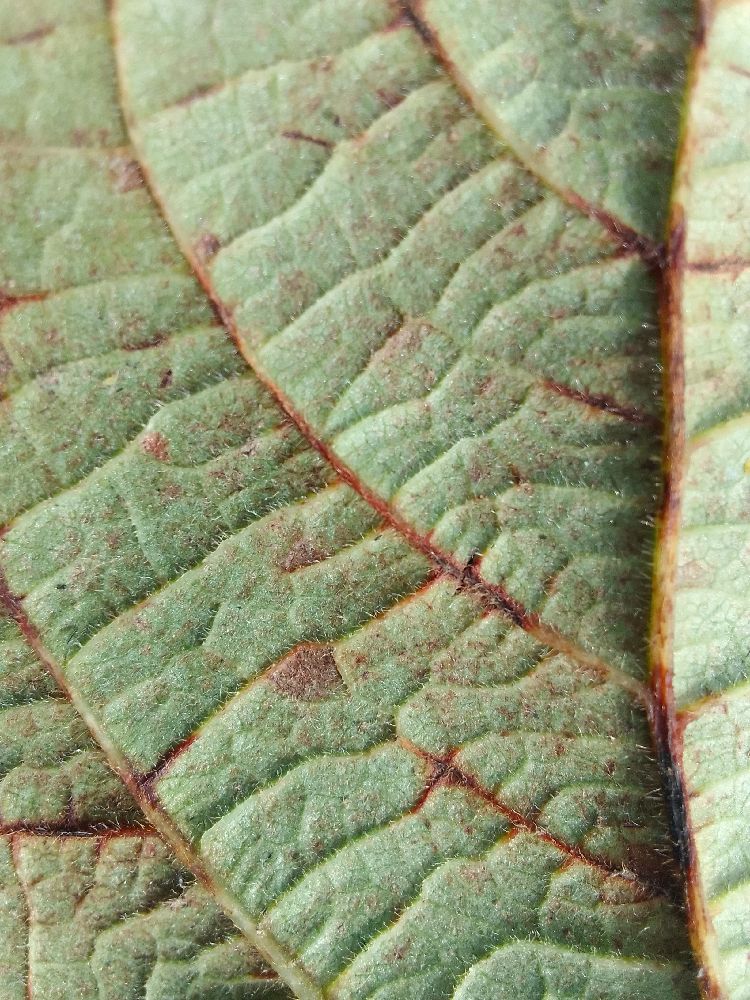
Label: anthracnose